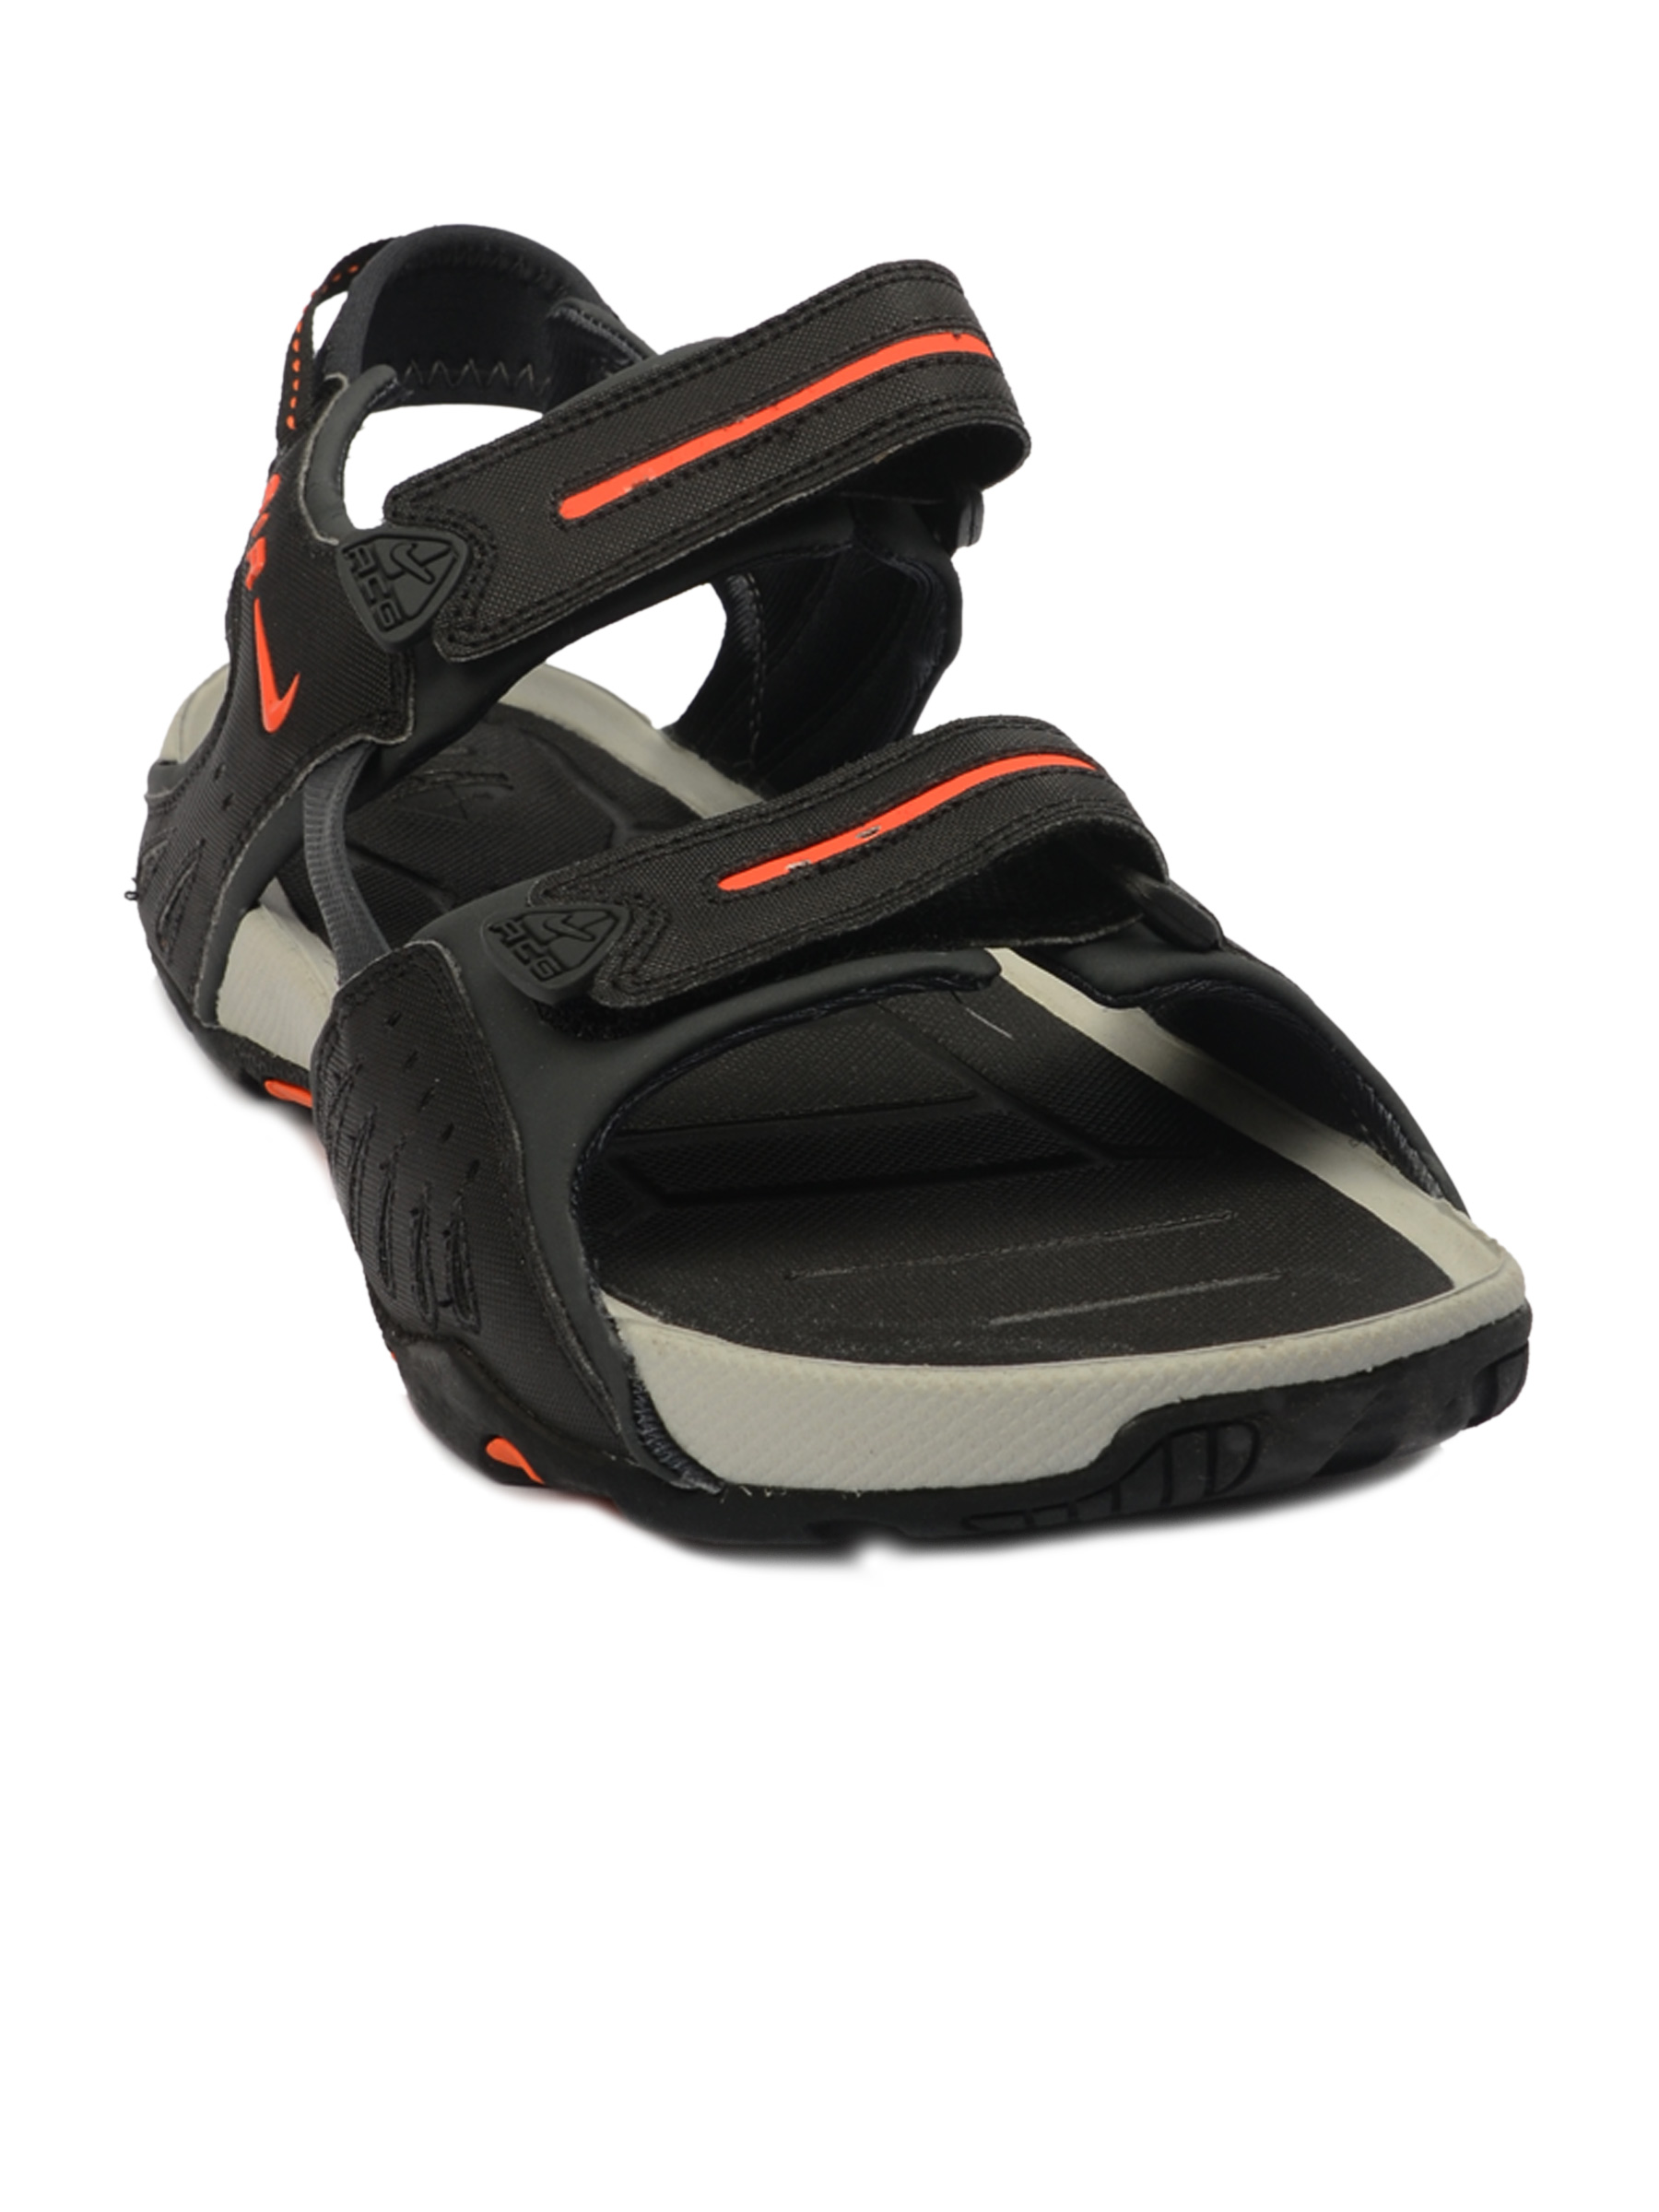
Nike Men Nike air embark Black Sandals
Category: Footwear / Sandal / Sandals
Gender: Men
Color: Black
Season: Summer 2011
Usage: Casual